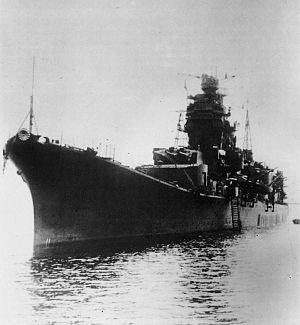
Le Ōyodo est un croiseur léger de la Classe Ōyodo, la sixième et dernière classe de croiseurs légers de la Marine impériale japonaise construite à l'arsenal naval de Kure.